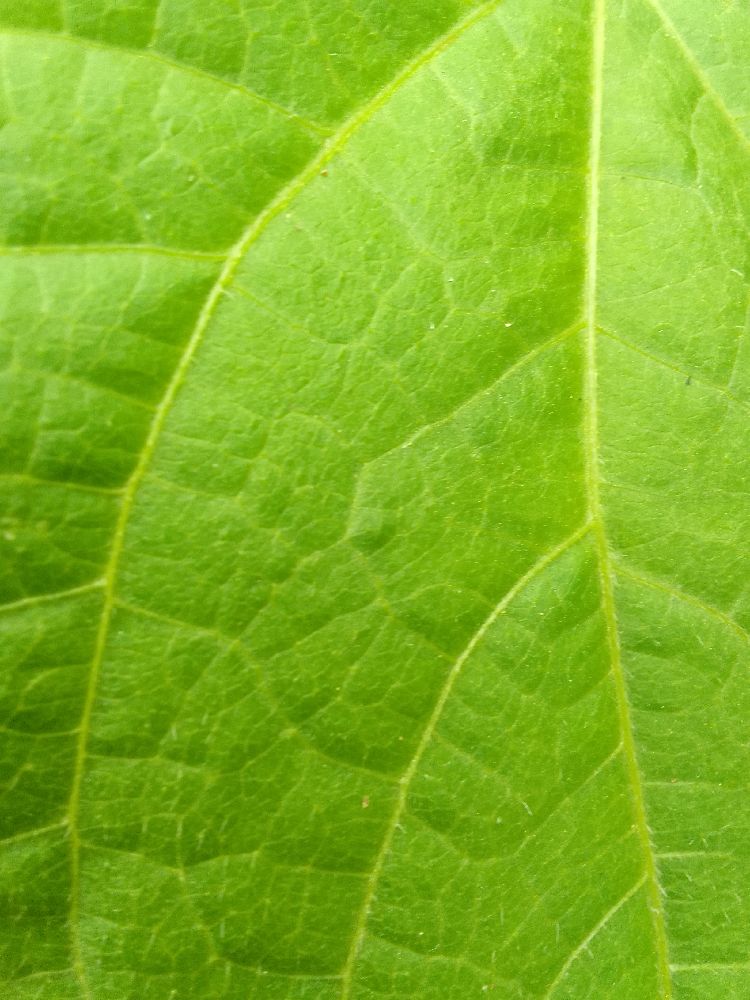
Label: healthy